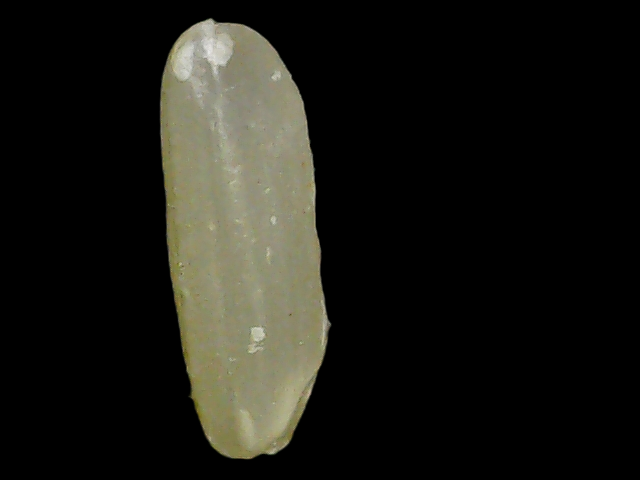
Rice variety: Binadhan11